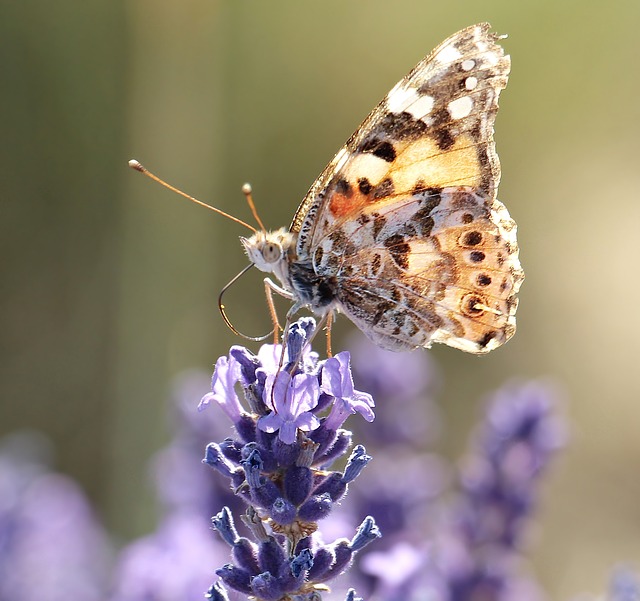
Label: farfalla